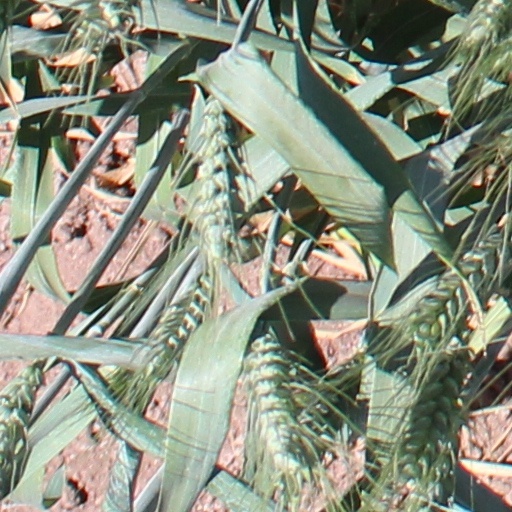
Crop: wheat